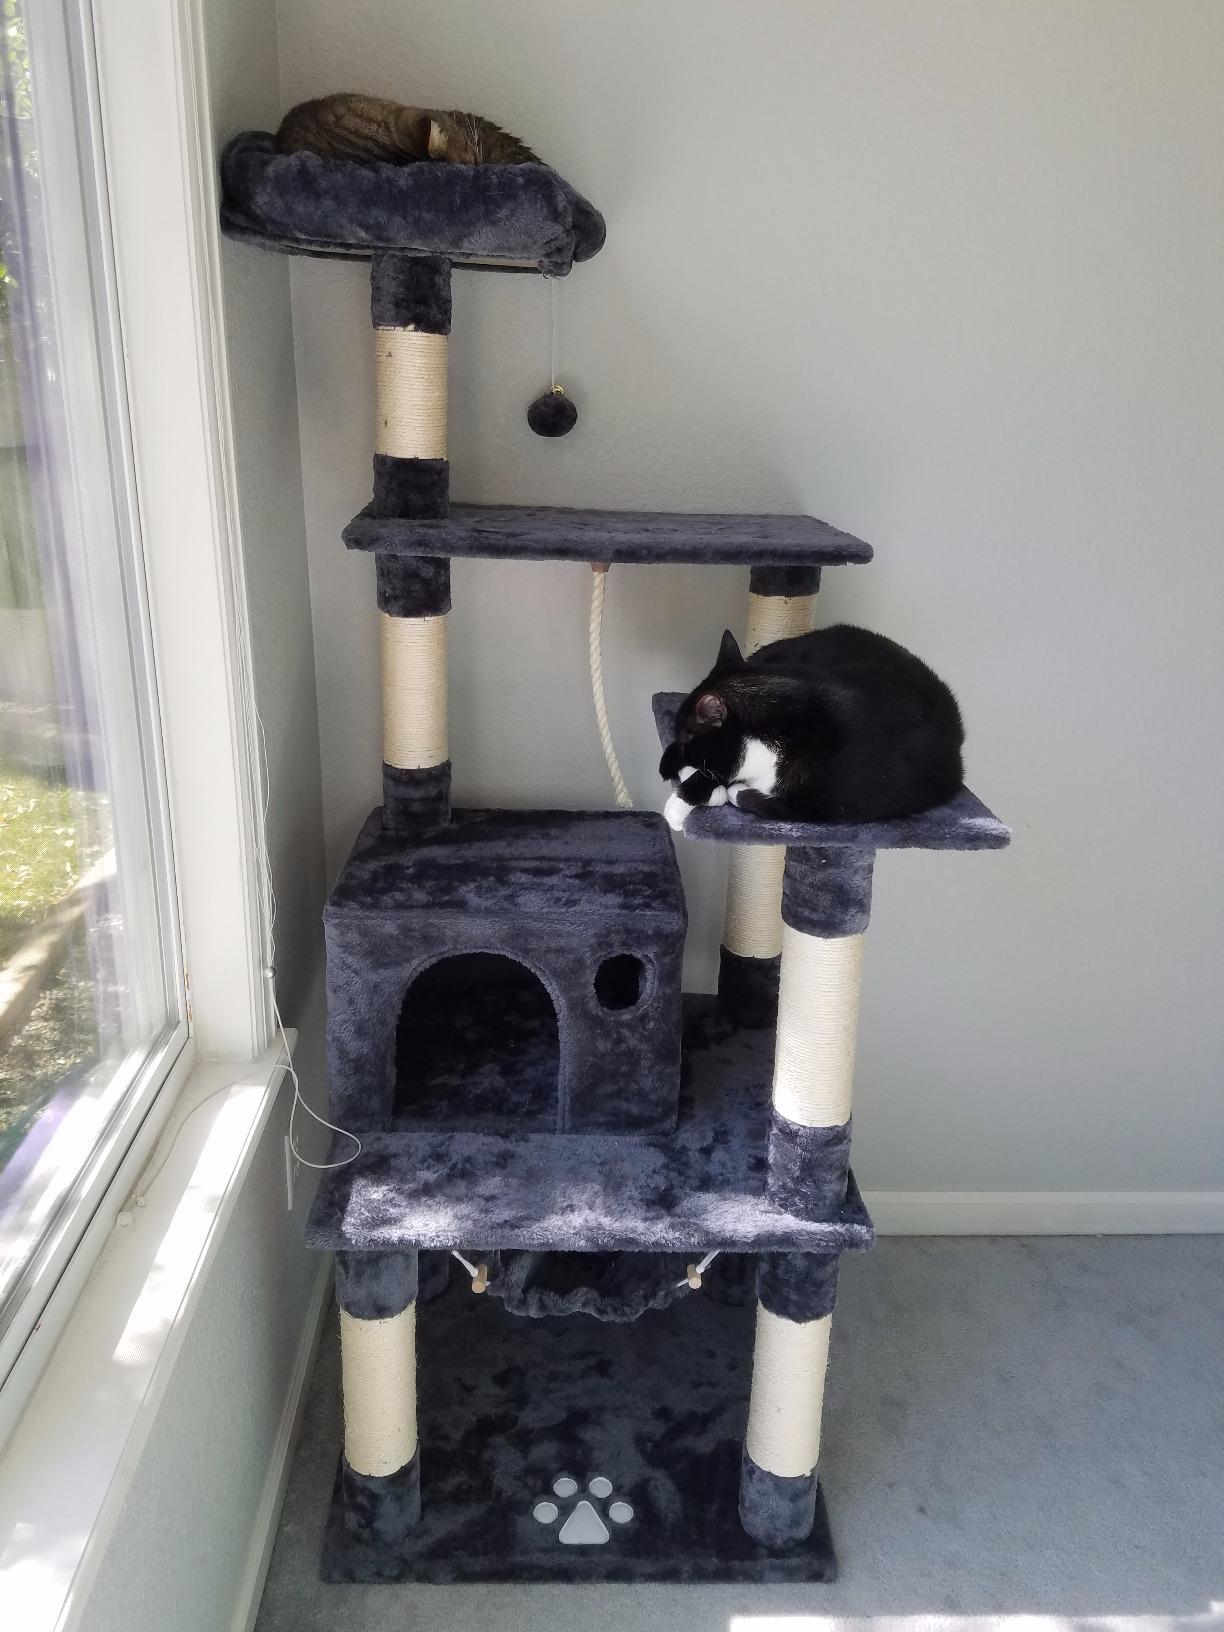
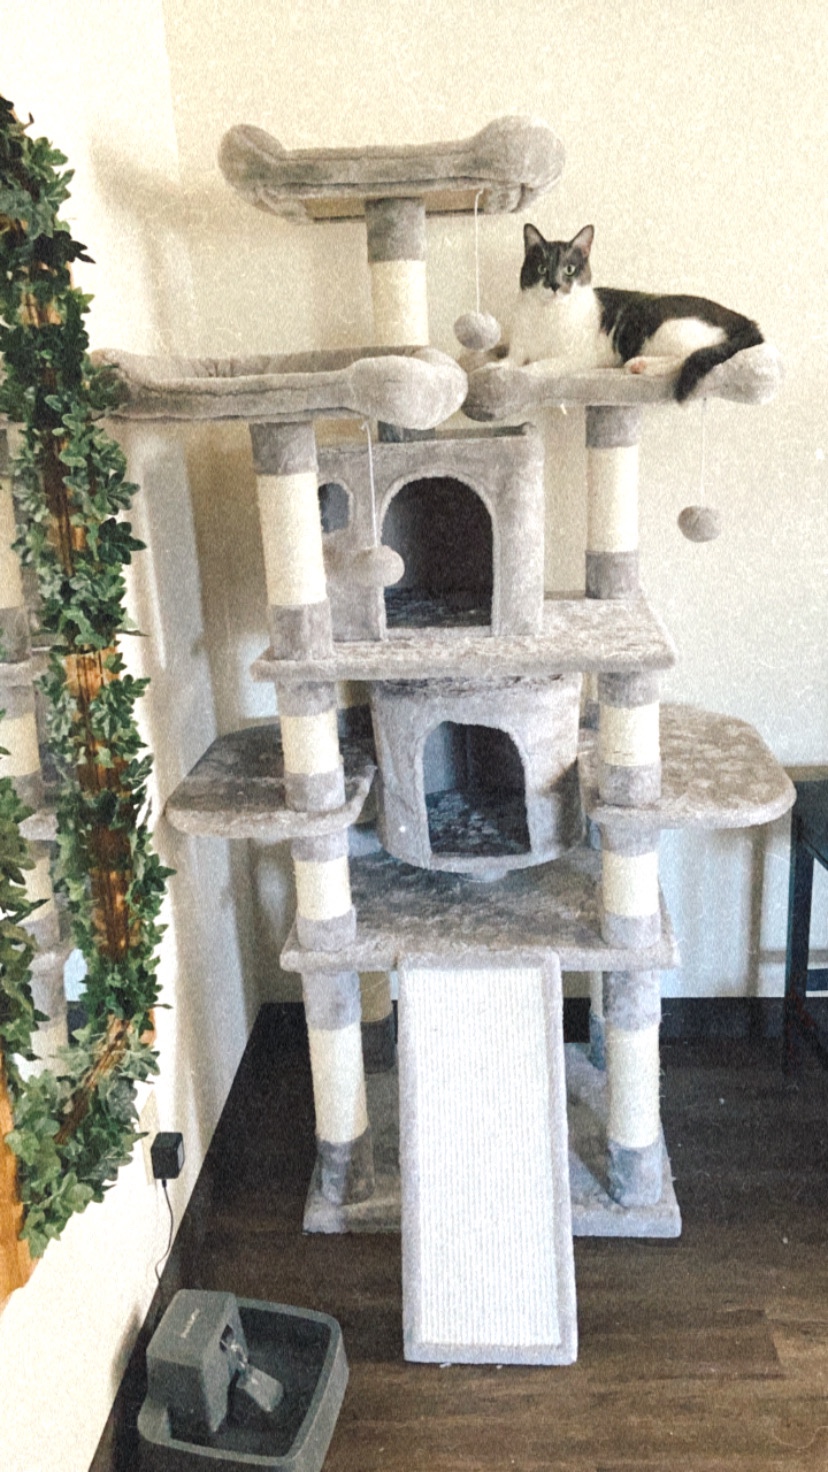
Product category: items_cat tree
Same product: no